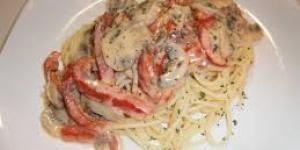
spaguetti al ioli de bramante